Weapon (novel)

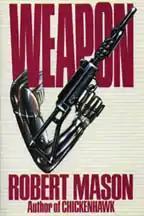
First edition

Weapon is a 1989 science fiction novel by Robert Mason. The book was Mason's first novel; he had previously written a memoir about his experiences in Vietnam titled "Chickenhawk". The book is about an android, designed to kill, which experiences a crisis of conscience and runs away from its government masters to live in a Nicaraguan village.